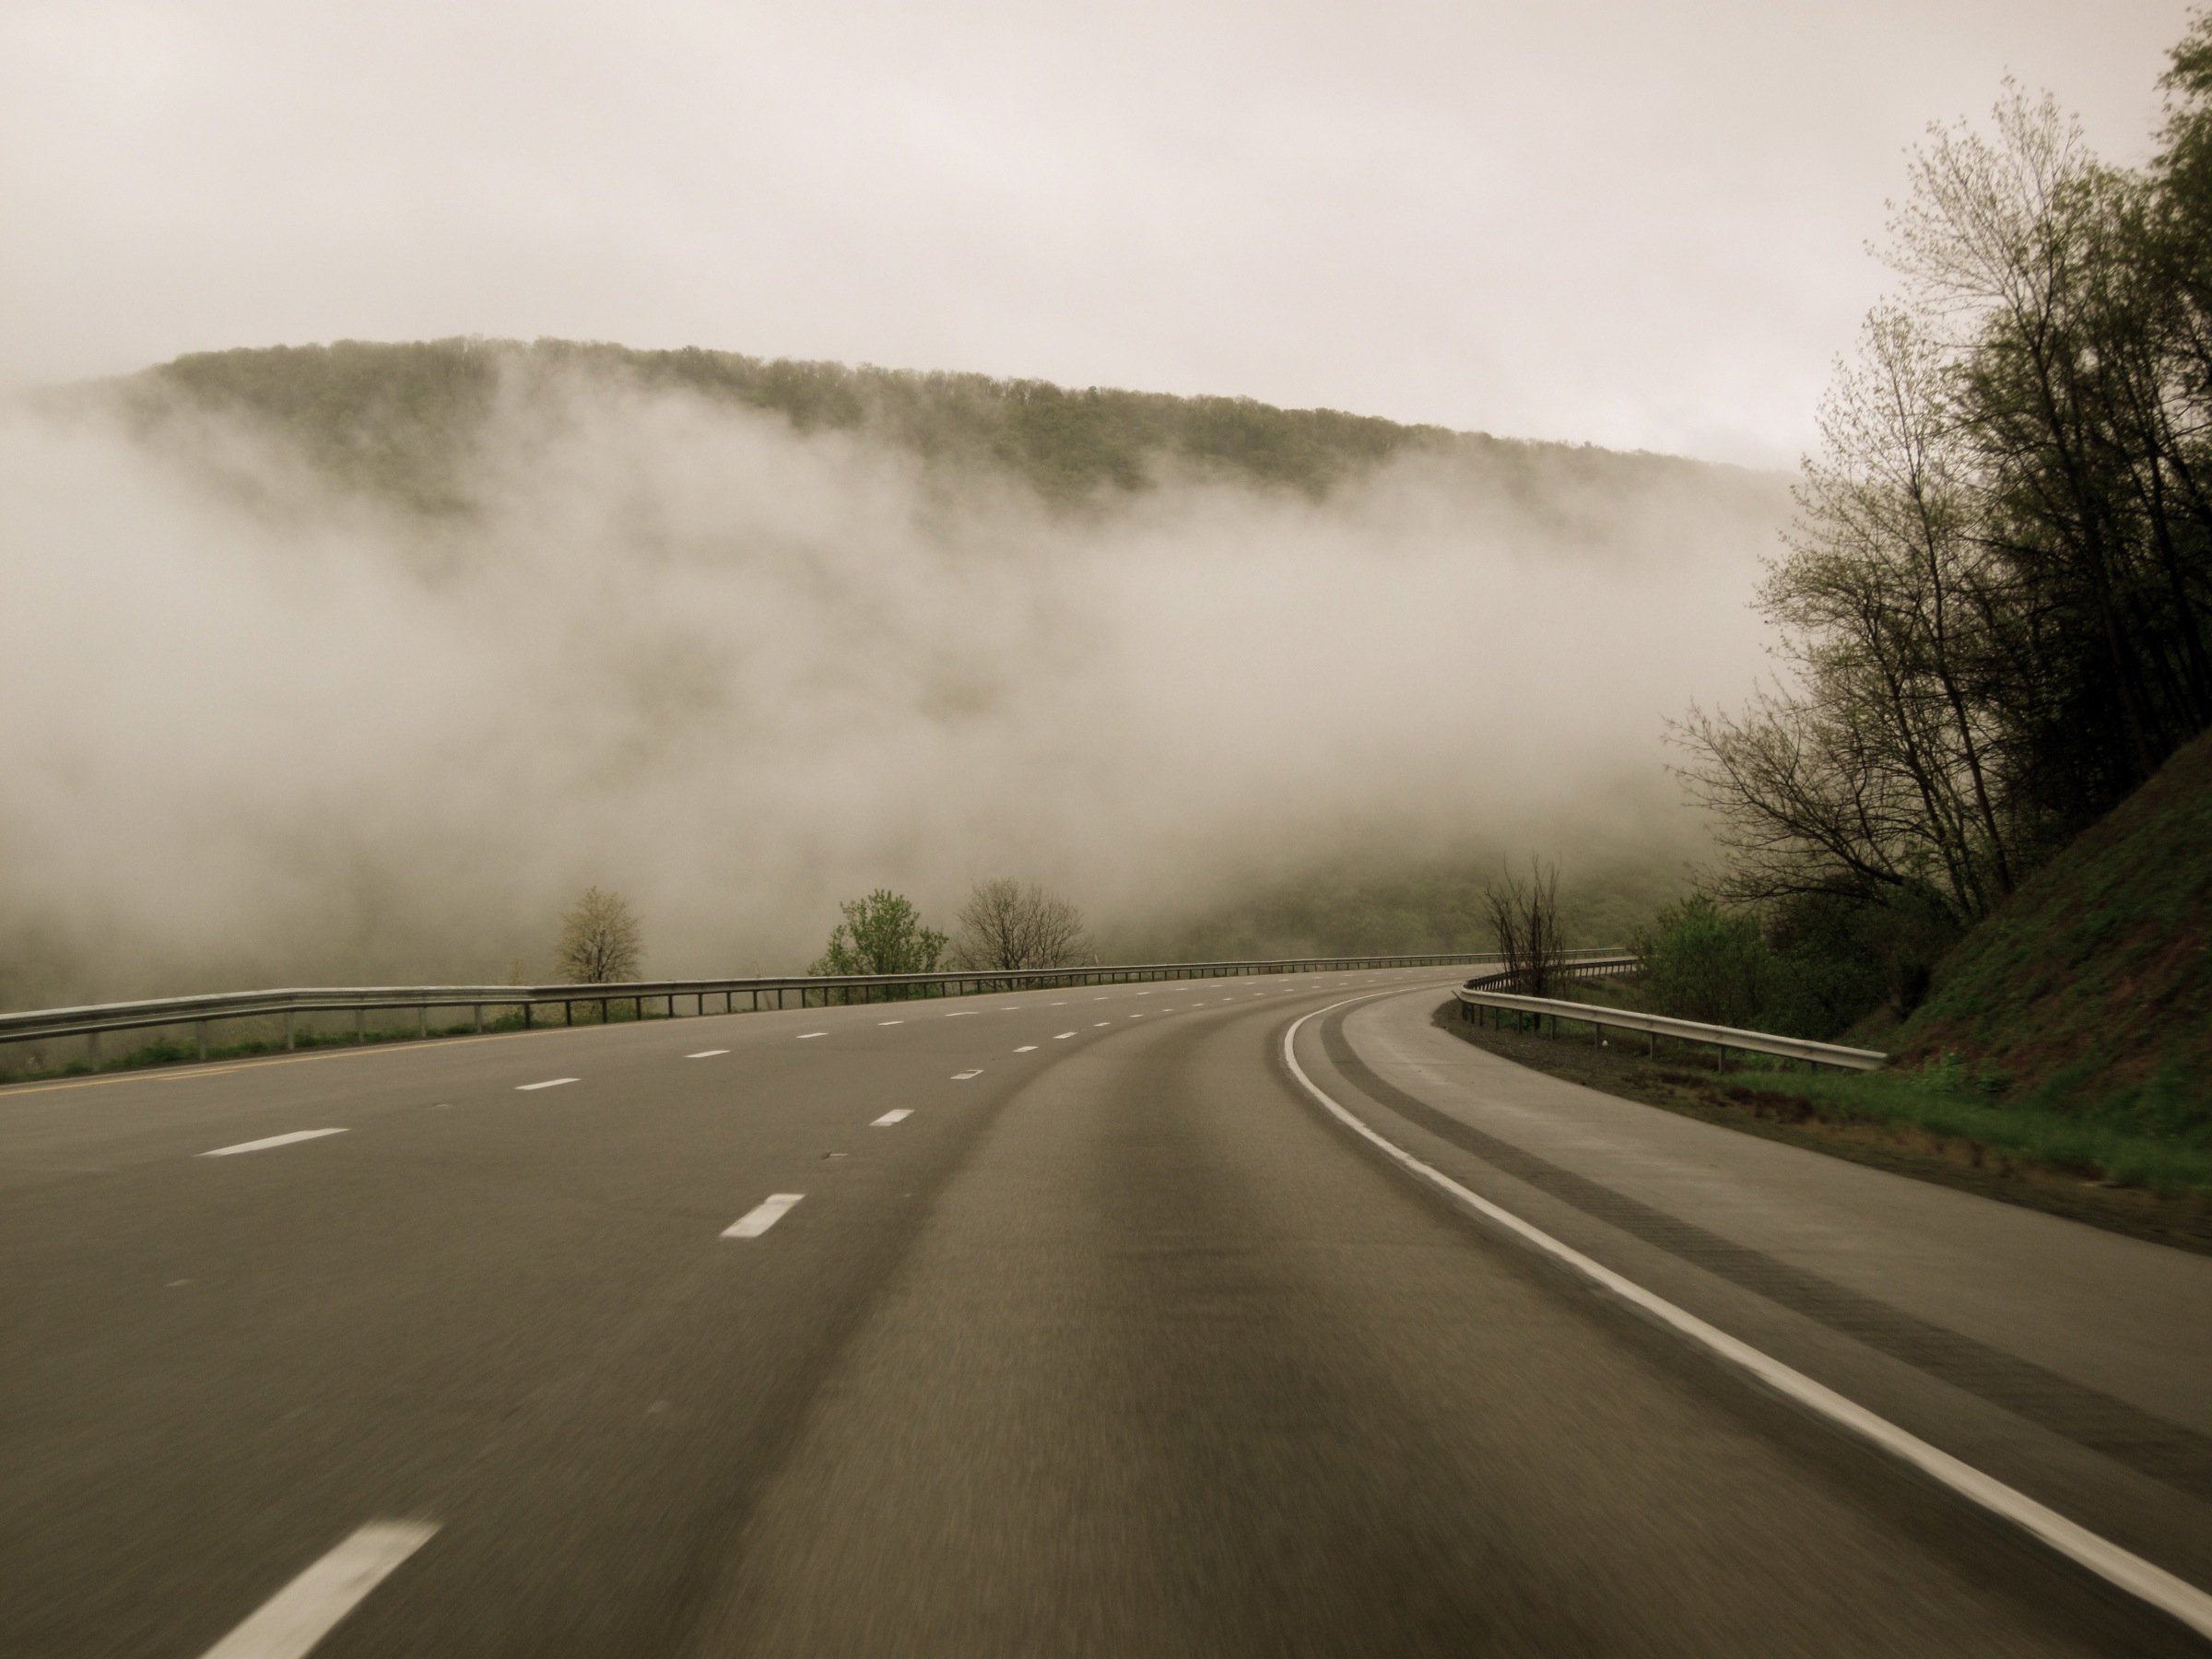
cloud, fog, road, mist, morning, highway, driving, weather, lane, road trip, infrastructure, atmospheric phenomenon